Airways Airsports

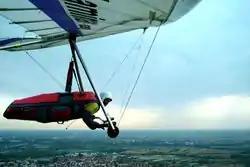
Hang glider in mid air.

Hang gliding teaching is primarily through tandem aerotow flights with take off and landing, both on wheels. The student and instructor clip into a tandem glider side by side and attach themselves and the glider to a tow line pulled by a high-powered 'tug' microlight. The tandem hang glider is then towed to around 3000' with the instructor and student keeping in line behind the microlight. At the top of the tow the line is released and the student is taken through a number of exercises before landing the glider under instruction. After the student has completed a number of exercises and demonstrated an ability to keep the glider in line behind the microlight on tow, and land safely, then the student progresses on to a solo, wheeled hang glider. Once a student has completed a number of solo flights and demonstrated safe tows and landings solo then they are awarded their Club Pilot Certificate (aerotow) and can progress to flying in a club rather than a school environment. Airways have developed a wheeled solo glider for the initial solo flights.